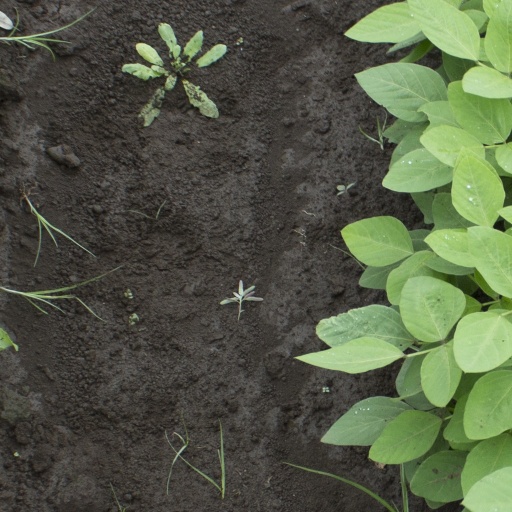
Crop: soybean